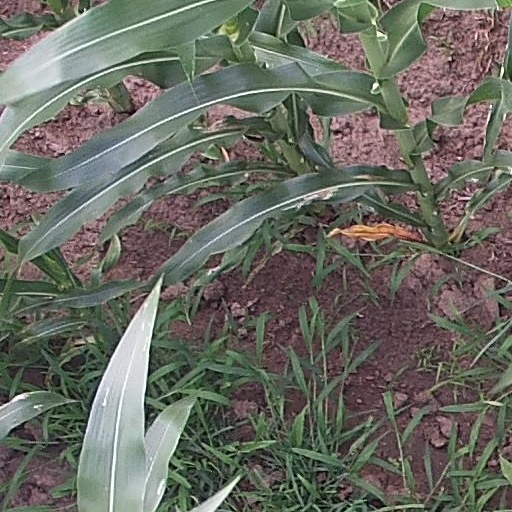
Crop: maize; corn